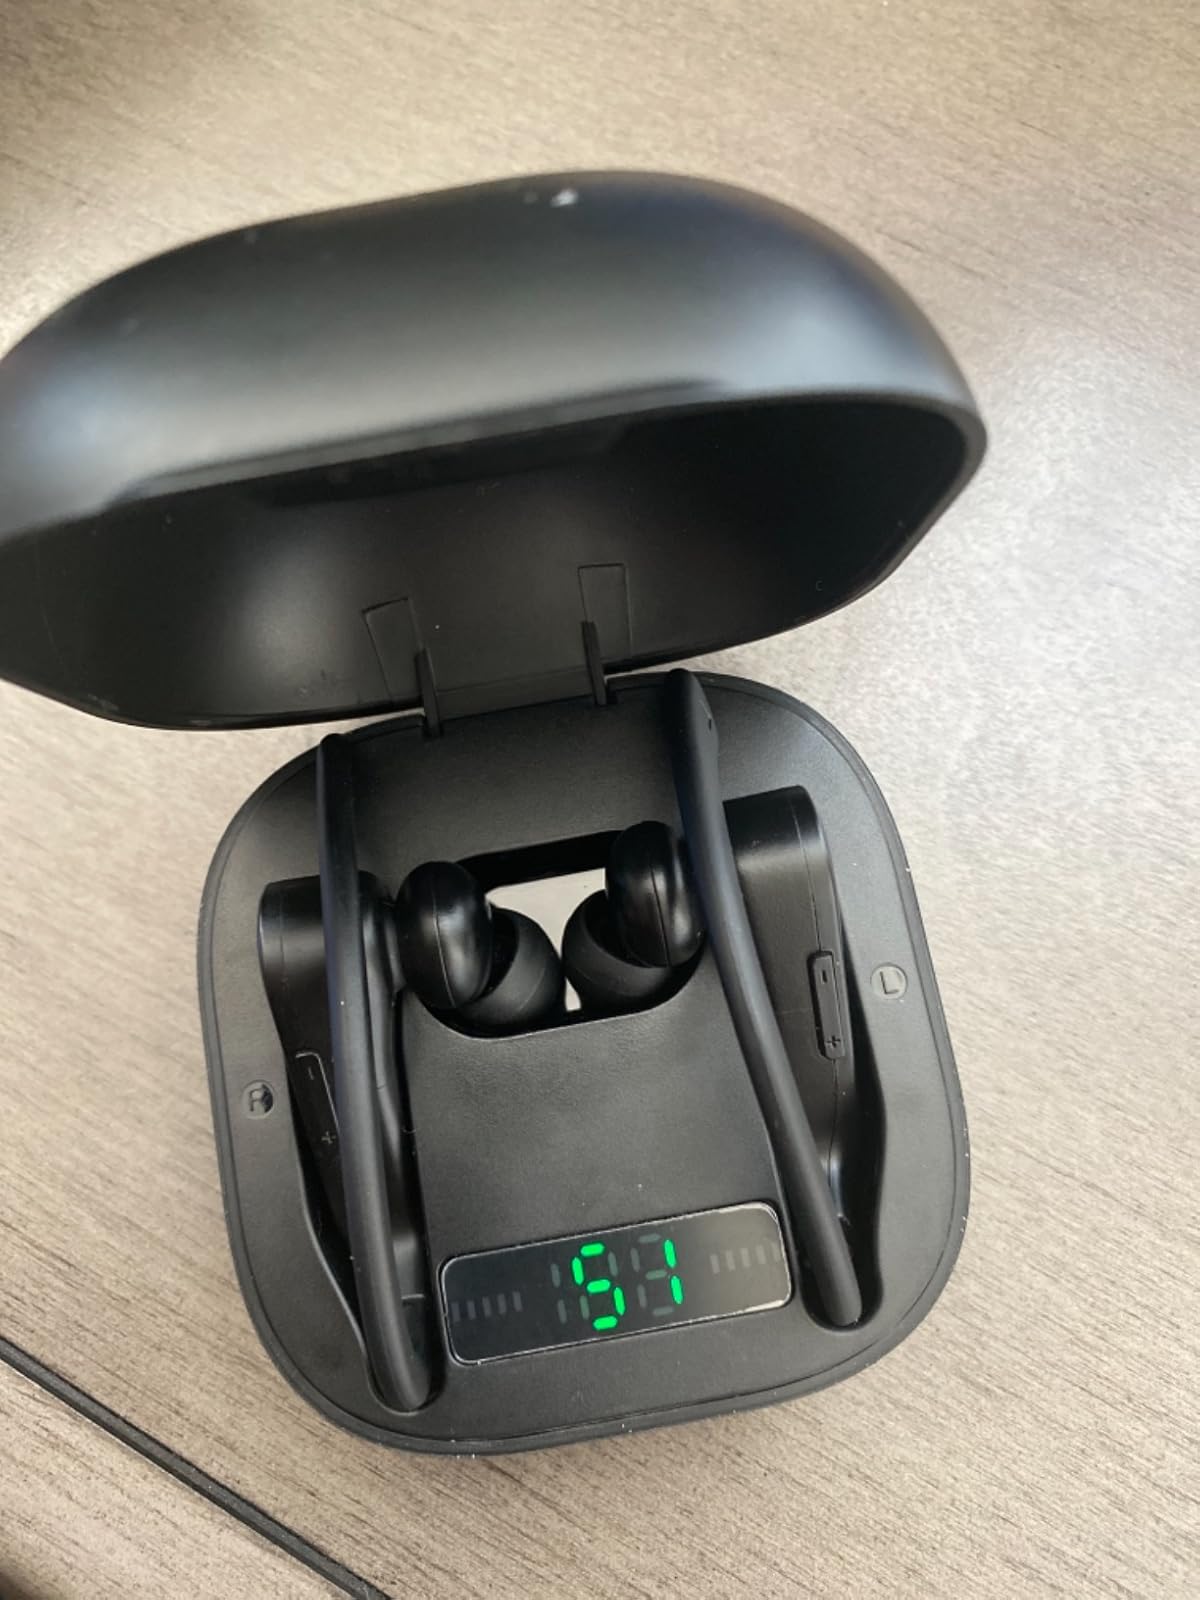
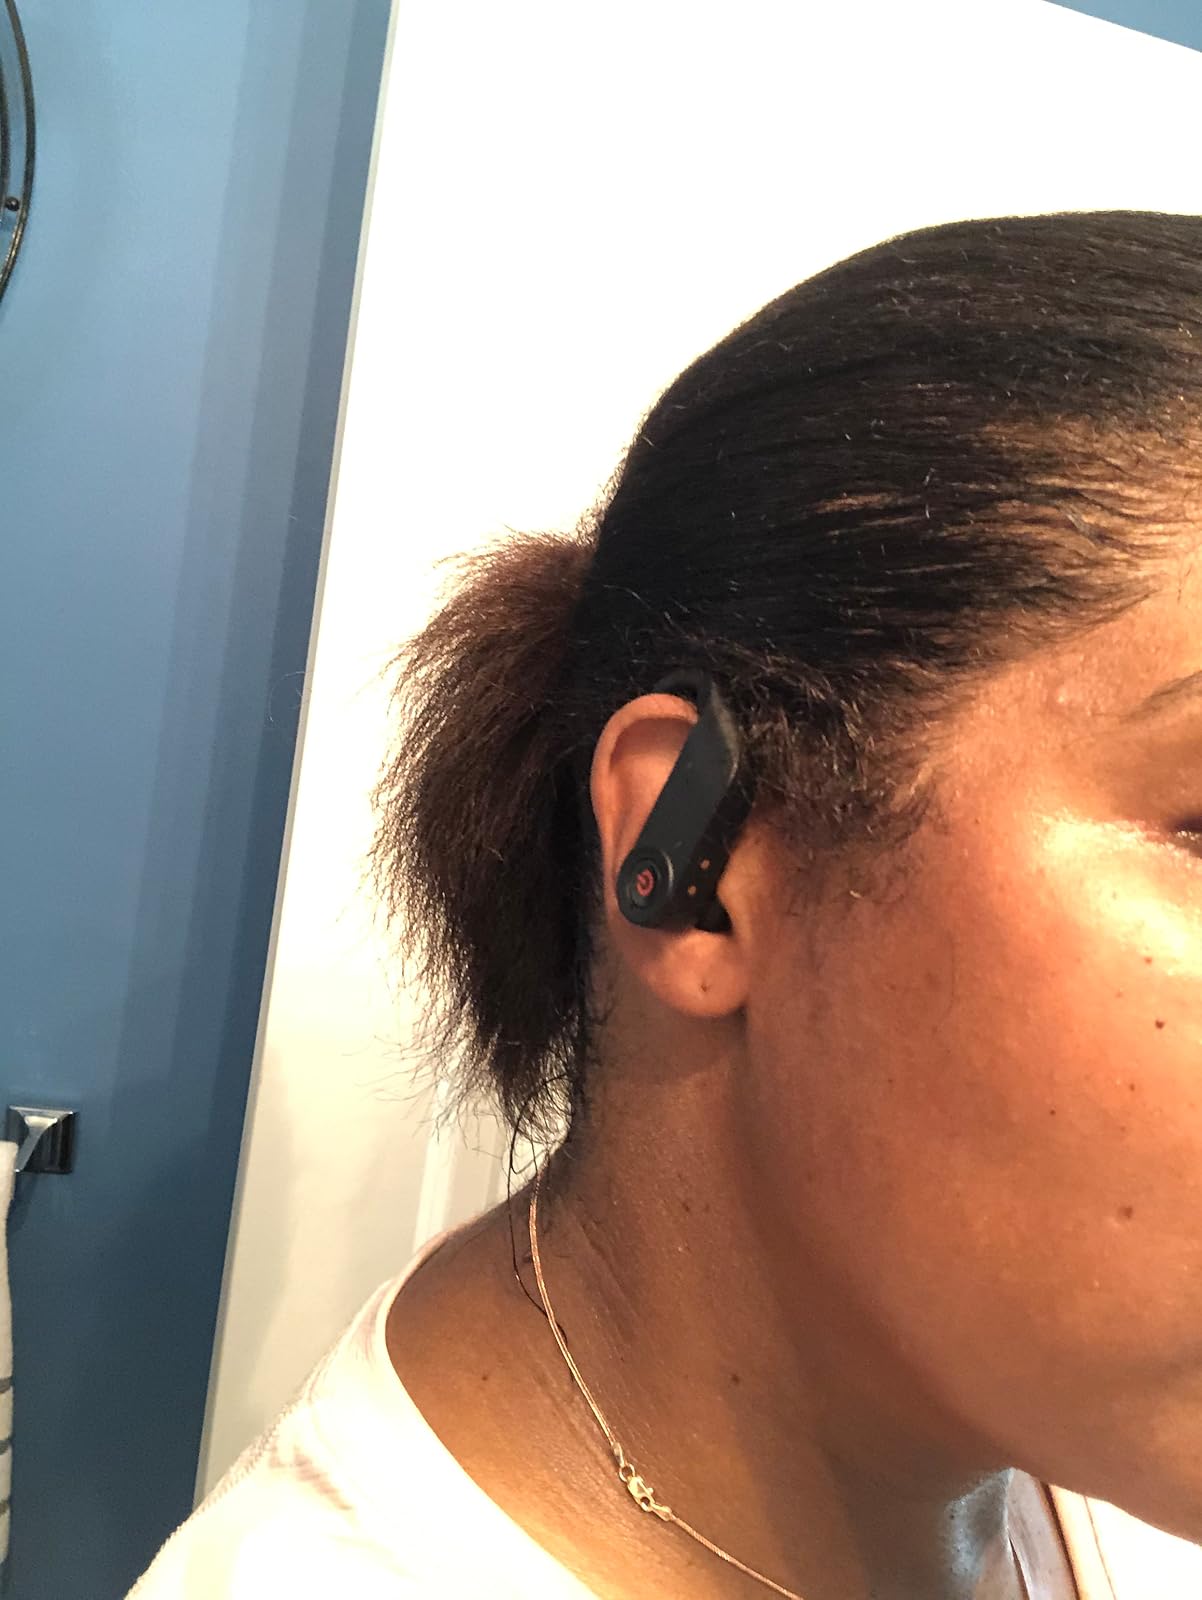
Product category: earbuds
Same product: no